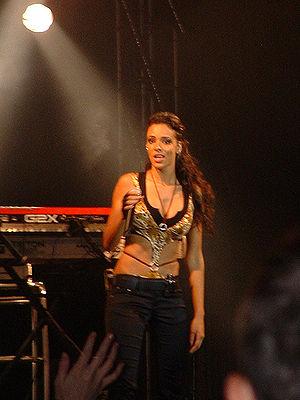
La chanteuse Shy'm à Amiens en 2007
Shy'm, de son vrai nom Tamara Marthe, née le 28 novembre 1985 à Trappes, dans les Yvelines, est une auteure-compositrice-interprète, danseuse-chorégraphe, actrice et animatrice de télévision française. Elle fait ses premiers pas de chanteuse en 2005 en featuring de K. Maro sur la chanson Histoire de luv' et sort son premier single en 2006, Femme de couleur, extrait de son premier album, Mes fantaisies. Après un second album R'n'B, Reflets, sorti en 2008, la chanteuse amorce un changement pour des sonorités plus pop et dance avec ses deux albums suivants : Prendre l'air et Caméléon. Elle s’essaye également aux sonorités rock sur son cinquième album, Solitaire. Après avoir livré un album éclectique, Héros, elle effectue un retour aux sources en 2019 avec des sonorités plus urbaines sur l'album Agapé.